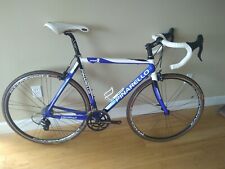
Vehicle type: Bikes